Vita Sancti Cuthberti

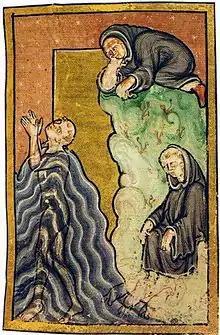
Cleric watching the sea creatures tend to Cuthbert's feet

In book ii Cuthbert becomes a monk (chapter one). While still a neophyte at the monastery of Ripon, Cuthbert is given the job of greeting guests; having washed and rubbed the feet of one guest, Cuthbert seeks to feed the visitor, finds he has no bread in the guesthouse and so goes to the monastery; but because the bread there is still baking, he has to return empty handed; when Cuthbert returns the visitor—an angel in disguise—has vanished leaving three warm loaves. Cuthbert, having been invited to the monastery of Coldingham by Abbess Æbbe, is followed by a cleric to the beach where he keeps one of his night-time vigils; the cleric sees two sea-animals emerge from the waves to clean and rub Cuthbert's feet; the author of the Anonymous Life was told this by a priest of Melrose called Plecgils (chapter three). In the following chapter Cuthbert and two brothers, having sailed to the land of the Picts, become hungry in the territory of the "Niuduera" (probably in eastern Fife) waiting for the sea to calm in order to resume their voyage; their hunger is relieved however when three slices of prepared dolphin meat is found on the beach, enough to feed them for three days; the story was reported to the author by a priest named Tydi, still living as the work was authored (chapter four).